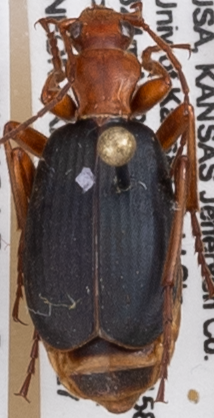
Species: Brachinus alternans
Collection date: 2021-07-27
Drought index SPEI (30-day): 0.548
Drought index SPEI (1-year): -0.232
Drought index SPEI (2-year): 0.824